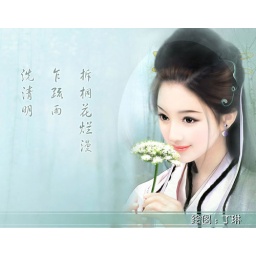
girl in white